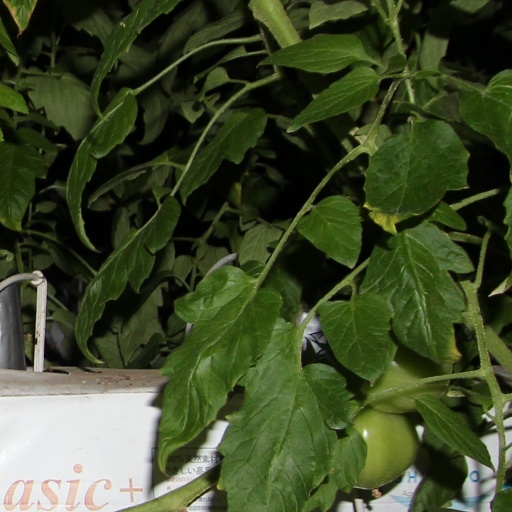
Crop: tomato